Question: Please indicate a possible affordance area of fork that can be used for holding
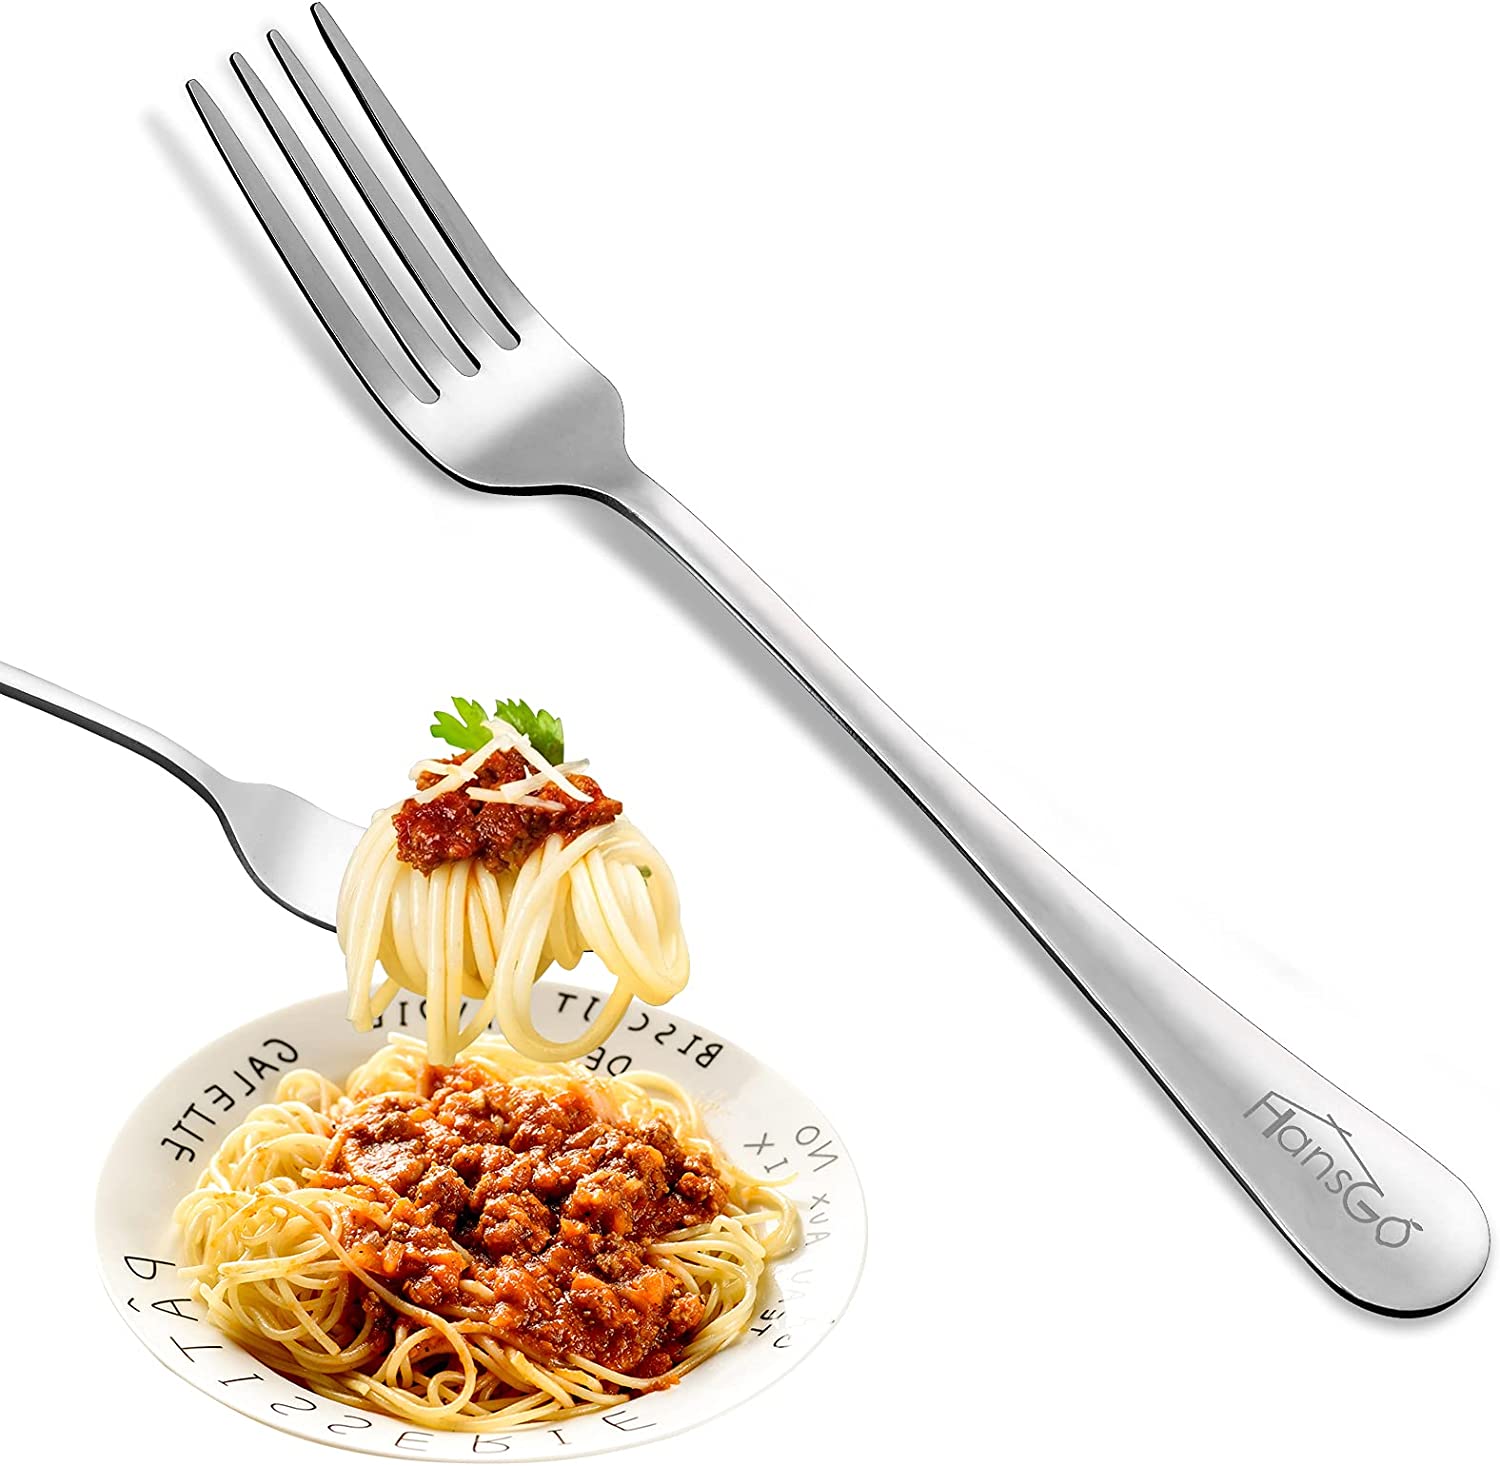
Answer: [824.868, 681.561, 1500, 1318.114]